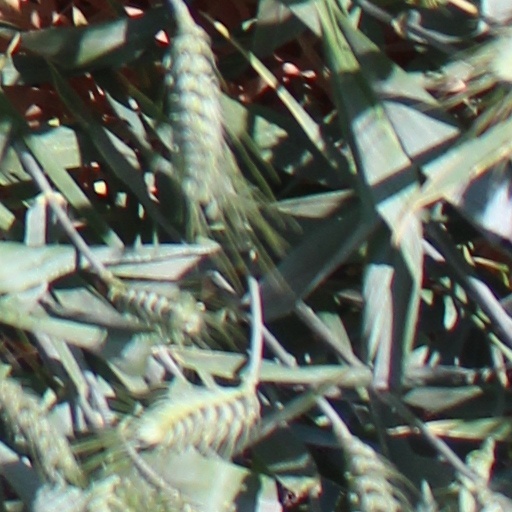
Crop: wheat